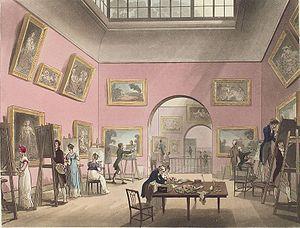
La British Institution for Promoting the Fine Arts in the United Kingdom, abrégé en British Institution, est une ancienne organisation artistique privée londonienne ayant pour vocation d'exposer les œuvres des artistes peintres vivants et morts.